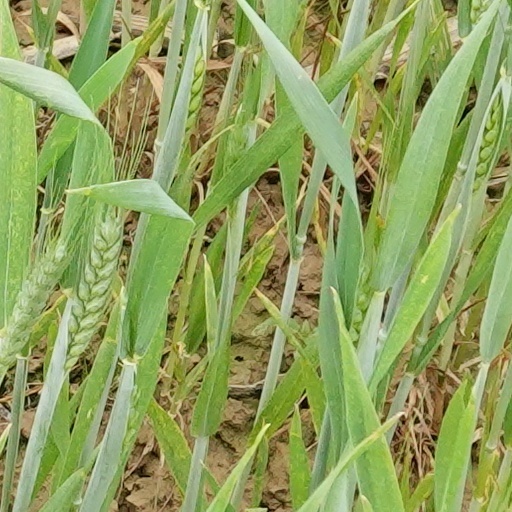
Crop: wheat